Orthodox Church of Finland

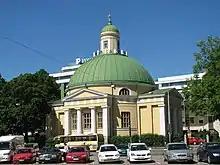
Church of the Holy Martyr Empress Alexandra in Turku, consecrated 9 September 1845.

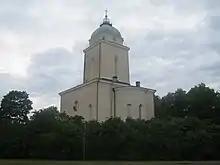
Formerly an Orthodox church, the Suomenlinna Church was turned to Lutheran in 1918.

When all of Finland became an autonomous Grand Duchy within the Russian Empire in 1809, it already had an established Lutheran Church. Eastern Orthodox Christianity also gained a recognized status in Finland. The old Swedish constitution which Finns generally regarded as the constitution of the Grand Duchy, specifically required that the sovereign was Protestant, but this was overlooked regarding the Orthodox Emperors.